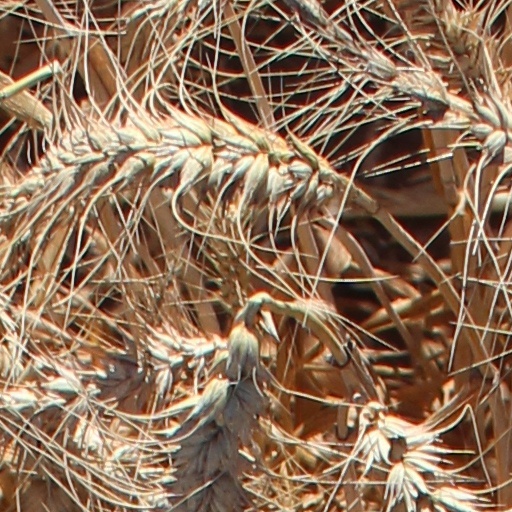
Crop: wheat